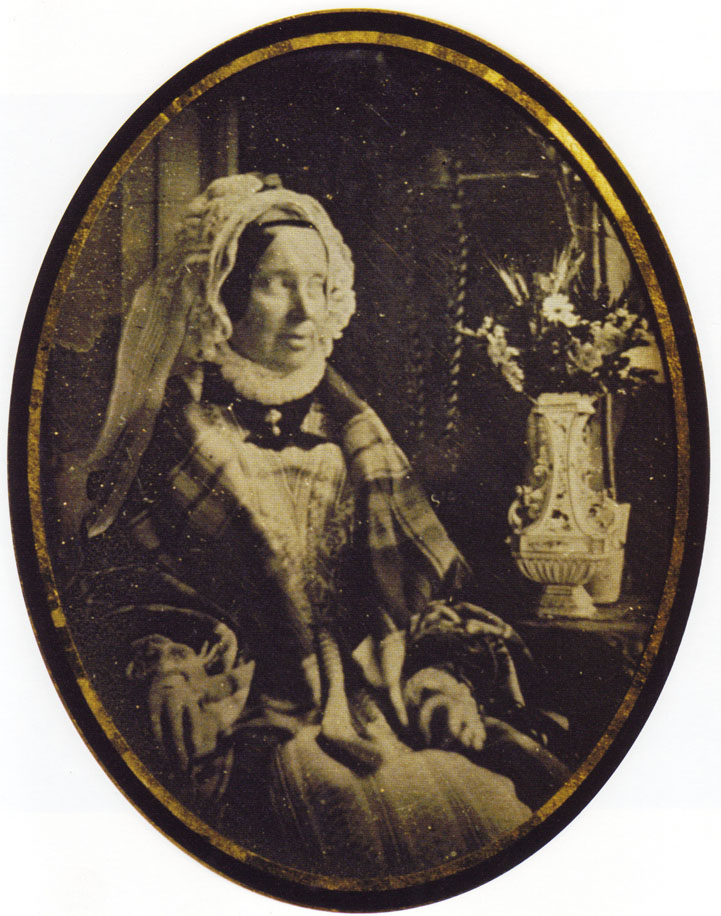
มารี หลุยส์ ดัชเชสแห่งปาร์มา

| name = มารี ลูซิอา
| title = เคาน์เตสแห่งไนป์ปูร์กเคาน์เตสแห่งบอมแบลลส์
| image = Maria Luigia dagherrotipo.jpg
| caption = พระฉายาลักษณ์หายากจากกระบวนการดาแกโรไทป์ของพระนางมารี ลูซิอา ฉายในปี ค.ศ. 1847 ปีที่สิ้นพระชนม์
| succession = ดยุกแห่งปาร์มา|ดัสเชสแห่งปาร์มา ปิอาเซนซา และกูแอสตัลลา
| reign = 11 เมษายน 1814 – 17 ธันวาคม 1847
| predecessor = ฌ็อง-ฌัก-เรฌิส เดอ ก็องบาเซแร็ส|ฌ็อง-ฌัก-เรฌิส ชาร์ล-ฟร็องซัว เลอบรัน|ชาร์ล-ฟร็องซัว โปลีน โบนาปาร์ต|โปลีน
| successor = การ์โลที่ 3 ดยุกแห่งปาร์มา|การ์โลที่ 3 ฟรานเซสโกที่ 5 ดยุกแห่งโมเดนน|ฟรานเซสโกที่ 5
| succession1 = รายพระนามพระมเหสีในพระมหากษัตริย์ฝรั่งเศส|จักรพรรดินีแห่งฝรั่งเศส รายพระนามคู่อภิเษกสมรสในพระมหากษัตริย์อิตาลี|สมเด็จพระราชินีแห่งอิตาลี
| reign-type1 = ดำรงพระยศ
| reign1 = 18 พฤษภาคม 1804 – 10 มกราคม 1810
| predecessor1 = โฌเซฟีน เดอ โบอาร์แน
| successor1 = มารี-เตแรซแห่งฝรั่งเศส เออเฌนี เดอ มอนตีโค มาร์เกรีตาแห่งซาวอย
| birth_place = พระราชวังโฮฟบวร์ค เวียนนา อาร์ชดัชชีออสเตรีย จักรวรรดิโรมันอันศักดิ์สิทธิ์
| death_place = ปาร์มา ดัชชีปาร์มา
| burial_place = วัดคาปูชิน
| birth_style = ประสูติ
| house = ราชวงศ์ฮาพส์บวร์ค|ฮาพส์บวร์ค-ลอแรน
| father = จักรพรรดิฟรันทซ์ที่ 2 แห่งจักรวรรดิโรมันอันศักดิ์สิทธิ์|จักรพรรดิฟรันทซ์ที่ 2
| mother = มาเรีย เทเรซา แห่งนาโปลีและซิซิลี|จักรพรรดินีมาเรีย เทเรซา
| issue = นโปเลียนที่ 2|จักรพรรดินโปเลียนที่ 2 แห่งฝรั่งเศส เคาน์เตสอัลแบร์ทีนแห่งไนปปูร์ก วิลเฮล์ม อัลแบร์ทที่ 1 เจ้าชายแห่งมอนเตนูโอโว|เจ้าชายวิลเฮล์ม อัลแบร์ทที่ 1 แห่งมอนเตนูโอโว เคาน์เตสมาธิลด์แห่งไนปปูร์ก
| religion = โรมันคาทอลิก
| full name = มารีอา ลูโดวิกา เลโอพ็อลดินา ฟรันซิสกา เทเรซ โยเซฟา ลูซิอา
| signature = Signatur Marie-Louise von Österreich.PNG
| death_style = สิ้นพระชนม์
อาร์ชดัชเชสมารี ลูซิอา แห่งออสเตรีย () ทรงเป็นเจ้าหญิงออสเตรียในราชวงศ์ฮาพส์บวร์ค ก่อนที่จะทรงอภิเษกสมรสกับนโปเลียน โบนาปาร์ต|จักรพรรดินโปเลียนที่ 1 แห่งฝรั่งเศส เพื่อกระชับความสัมพันธ์ระหว่างประเทศของจักรวรรดิฝรั่งเศส และจักรวรรดิโรมันอันศักดิ์สิทธิ์ พระนางเป็นมเหสีองค์ที่สองของนโปเลียน จึงทรงได้รับการสถาปนาเป็นจักรพรรดินีแห่งฝรั่งเศสในพระนาม มารี หลุยส์ ()
ในปี 1817 หลังจากนโปเลียนสิ้นอำนาจอย่างถาวรและถูกเนรเทศไปเกาะเซนต์เฮเลนา พระนางยังคงได้รับคำนำหน้าเป็นสมเด็จจักรพรรดินี นอกจากนี้ เนื่องจากพระนางเป็นเชื้อพระวงศ์ออสเตรียฝ่ายผู้ชนะ ทำให้ทรงได้รับพระยศเป็นดัชเชสผู้ครองปาร์มา ปิอาเซนซา และกูแอสตัลลา สามนครรัฐในคาบสมุทรอิตาลี
== พระราชประวัติ ==
อาร์ชดัชเชสมาเรีย ลูเซียทรงประสูติเมื่อวันที่ 12 ธันวาคม พ.ศ. 2334 ณ กรุงเวียนนา ในจักรวรรดิโรมันอันศักดิ์สิทธิ์ เป็นพระราชธิดาองค์โตในจักรพรรดิฟรันซ์ที่ 2 แห่งโรมันอันศักดิ์สิทธิ์ (พระราชโอรสในสมเด็จพระจักรพรรดิลีโอโพลด์ที่ 2 แห่งโรมันอันศักดิ์สิทธิ์) และพระมเหสีองค์ที่ 2 ของพระองค์ มาเรีย เทเรซา แห่งเนเปิลส์และซิซิลี เมื่อทรงพระเยาว์ พระองค์ทรงได้รับการศึกษาด้านภาษาจากครูผู้สอนชาวเยอรมัน ตามพระบัญชาของพระราชชนกและพระราชชนนี ดังนั้น พระองค์จึงทรงสามารถตรัสและทรงอักษรเป็นภาษาอังกฤษ ภาษาฝรั่งเศส ภาษาอิตาลี ภาษาละติน และภาษาสเปน เป็นต้น
== สมเด็จพระจักรพรรดินีแห่งฝรั่งเศส ==
เมื่อวันที่ 11 มีนาคม พ.ศ. 2353 อาร์ชดัชเชสมาเรีย ลูเซีย ซึ่งขณะนั้นมีพระชันษา 18 ชันษา ทรงเข้าพิธีอภิเษกสมรสกับนโปเลียน โบนาปาร์ต|จักรพรรดินโปเลียนที่ 1 แห่งฝรั่งเศส โดยพระองค์ทรงเป็นตัวแทนของการสร้างสัมพันธไมตรีระหว่างจักรวรรดิออสเตรีย และจักรวรรดิฝรั่งเศส พระราชพิธีอภิเษกสมรสถูกจัดขึ้น ณ มหาวิหารพระราชวังลูฟว์ กรุงปารีส โดยจักรพรรดินโปเลียนทรงให้เหตุผลในการอภิเษกสมรสกับอาร์ชดัชเชสแห่งราชวงศ์ฮาพส์บวร์ค ซึ่งเป็นราชวงศ์ที่เก่าแก่ที่สุดราชวงศ์หนึ่ง เพื่อในการเพิ่มศักยภาพและความยิ่งใหญ่ทัดเทียมราชวงศ์ต่าง ๆ ในยุโรป โดยก่อนหน้านี้ นโปเลียนเคยทรงทูลขออภิเษกสมรสกับแกรนด์ดัชเชสแอนนา พาฟลอฟนาปแห่งรัสเซีย|แกรนด์ดัชเชสแอนนา พาฟลอฟนา ซึ่งเป็นพระขนิษฐาในจักรพรรดิอเล็กซานเดอร์ที่ 1 แห่งรัสเซีย โดยพระองค์ทรงปฏิเสธที่จะอภิเษกสมรสกับนโปเลียน
หลังจากทั้ง 2 พระองค์ทรงอภิเษกสมรสแล้ว อาร์ชดัชเชสมารี ลูเซีย ก็ทรงได้รับการสถาปนาเป็นสมเด็จพระจักรพรรดินีมารี หลุยส์แห่งฝรั่งเศส (The Empress Marie Louise of the French) และเมื่อวันที่ 20 มีนาคม พ.ศ. 2354 พระองค์ทรงให้ประสูติกาลพระราชโอรส 1 พระองค์ จักรพรรดินโปเลียนทรงพระราชทานพระนามพระราชโอรสองค์เดียวของพระองค์ว่า นโปเลียนที่ 2|นโปเลียน ฟรองซัวส์ โจเซฟ ชาร์ลส์ โบนาปาร์ต
สมเด็จพระจักรพรรดินีมารี หลุยส์ทรงดำรงตำแหน่งเป็นผู้สำเร็จราชการแทนพระองค์ตั้งแต่เดือนเมษายน ถึง เดือนธันวาคม พ.ศ. 2355 ขณะที่พระราชสวามีของพระองค์ทรงนำกองทัพไปรบกับจักรวรรดิรัสเซีย และทรงดำรงตำแหน่งผู้สำเร็จราชการแทนพระองค์อีกครั้งเมื่อพระราชสวามีทรงนำกองทัพไปรบกับปรัสเซีย รวมทั้งกลุ่มในประเทศเยอรมัน เมื่อเดือนเมษายน พ.ศ. 2356 ถึง เดือนมกราคม พ.ศ. 2357 หลังจากสงครามเสร็จสิ้นแล้ว ผลปรากฏว่าฝรั่งเศสพ่ายแพ้สงครามทั้งหมด นโปเลียนจึงทรงสละราชสมบัติเมื่อวันที่6 เมษายน พ.ศ. 2357 และทรงอพยพไปที่เกาะเอลบา ประเทศอิตาลี ส่วนสมเด็จพระจักรพรรดินีมารี หลุยส์ก็เสด็จกลับประเทศออสเตรีย แล้วก็ไม่ทรงเห็นพระราชสวามีของพระองค์อีกเลย
== ดัชเชสแห่งปาร์มา ==
หลังจากที่นโปเลียนสละราชสมบัติเมื่อเดือนเมษายน พ.ศ. 2357 แล้ว สมเด็จพระจักรพรรดินีมารี หลุยส์และพระราชโอรสองค์เดียวก็ทรงอพยพจากกรุงปารีสไปยังเมืองบลอยส์ จากนั้นก็อพยพต่อไปยังกรุงเวียนนา ในการประชุมสนธิสัญญาฟอนเท็นเนอโบลว์ เมื่อวันที่11 เมษายน พ.ศ. 2357 ได้ลงมติเป็นเอกฉันท์ว่า อนุญาตให้พระองค์ใช้พระราชอิสริยยศสมเด็จพระจักรพรรดินีได้ และยังให้พระองค์เป็นองค์พระประมุขแห่งแคว้นปาร์มา ปิอาเซนซ่า และกูแอสตาลล่า และให้พระราชโอรสของพระองค์เป็นองค์รัชทายาทอีกด้วย อย่างไรก็ตาม เมื่อปี พ.ศ. 2358 การประชุมใหญ่แห่งเวียนนา ได้นำพระราชอิสริยยศของดัชเชสแห่งปาร์มา มาเป็นหัวข้อในการประชุม ในการประชุมมีมติเป็นเอกฉันท์ว่า หลังจากที่พระองค์ทรงสิ้นพระชนม์แล้ว จะทำการคัดเลือกพระบรมวงศานุวงศ์ที่เหมาะสมแก่การสืบราชบัลลังก์ต่อ โดยเมื่อปีพ.ศ. 2360 มีการทำสนธิสัญญาว่า จะยกแคว้นทั้งหมดให้กับพระบรมวงศานุวงศ์แห่งราชวงศ์บูร์บง อย่างในปี พ.ศ. 2387 แคว้นกูแอสตาลล่าได้ถูกผนวกเข้ากับแคว้นโมเดน่า
== อภิเษกสมรสครั้งใหม่ ==
เมื่อปี พ.ศ. 2364 ซึ่งหลังจากที่นโปเลียนสิ้นพระชนม์ 4 เดือน สมเด็จพระจักรพรรดินีมารี หลุยส์ก็ทรงอภิเษกสมรสอีกครั้งกับ เคานต์อดัม อัลเบิร์ตแห่งไนปเปร์ก โดยทั้ง 2 มีพระโอรส 1 พระองค์ และพระธิดา 2 พระองค์ ซึ่งพระโอรสและพระธิดา 2 พระองค์แรกได้ประสูติก่อนที่ทั้ง 2 พระองค์จะทรงอภิเษกสมรสกัน
* เคานเตสอัลเบอร์ไทน์แห่งมอนเตนูโว (พ.ศ. 2330 – พ.ศ. 2410) สมรสกับเคานต์ลุยกิ ซานวิเทลแห่งฟอนทาเนลลาโต
* เคานต์วิลเฮล์ม อัลเบรชท์แห่งมอนเตนูโว (พ.ศ. 2362 – พ.ศ. 2438) ภายหลังได้รับเลื่อนพระอิสริยยศเป็นเจ้าชายแห่งมอยเตนูโว (The Prince of Montenuovo) สมรสกับเคานเตสจูเลียนา บัธเธียนาแห่งเนเมทูยาร์
* เคานเตสมาธิลด์แห่งมอนเตนูโว (พ.ศ. 2365 – พ.ศ. 2443) ไม่ทรงอภิเษกสมรส
และเมื่อปี พ.ศ. 2377 พระองค์ทรงอภิเษกสมรสอีกครั้งกับ มาร์ควิสมาร์ค มารีแห่งบอมแบลล์ โดยทั้ง 2 ทรงไม่มีพระบุตรด้วยกัน
== สิ้นพระชนม์ ==
ไฟล์:Marie Louise Empress.jpg|thumb|right|200px|พระสาทิสลักษณ์ของพระนางมารีหลุยส์ราว ค.ศ. 1812
มารี หลุยส์ทรงสิ้นพระชนม์เมื่อวันที่ 17 ธันวาคม พ.ศ. 2390 ณ แคว้นปาร์มา สิริพระชนมพรรษาได้ 56 พรรษา พระศพของพระองค์ถูกย้ายจากปาร์มามายังเวียนนา เพื่อทำการฝังพระศพไว้ที่วิหารฮาพส์บวร์ค ซึ่งเป็นที่ฝังพระศพพระบรมวงศานุวงศ์ออสเตรียมาช้านาน
== พระราชอิสริยยศ ==
* 12 ธันวาคม พ.ศ. 2334 - 13 เมษายน พ.ศ. 2350: อาร์ชดัชเชสมาเรีย ลูซีอาแห่งออสเตรีย ("Her Royal Highness" Archduchess Maria Lucia of Austria)
* 13 เมษายน พ.ศ. 2350 - 11 มีนาคม พ.ศ. 2353: อาร์ชดัชเชสมาเรีย ลูเซียแห่งออสเตรีย เจ้าฟ้าหญิงแห่งฮังการี และโบฮีเมีย ("Her Imperial Highness" The Archduchess of Austria, the Princess Royal of Hungary and Bohemia)
* 11 มีนาคม พ.ศ. 2353 - 6 เมษายน พ.ศ. 2357: สมเด็จพระจักรพรรดินีแห่งฝรั่งเศส ("Her Imperial Majesty" The Empress of the French)
* 6 เมษายน พ.ศ. 2357 - 17 ธันวาคม พ.ศ. 2390: อาร์ชดัชเชสมาเรีย ลูซีอา, ดัชเชสแห่งปาร์มา ปิอาเซนซ่า และกูแอสตาลล่า ("Her Royal Highness" Archduchess Maria Lucia, Duchess of Parma, Piacenza, and Guastalla)
นอกจากนี้ พระองค์ยังทรงได้รับพระยศเป็น เคานเตสแห่งไนป์เปิร์ก (Countess of Neipperg) และ เคานเตสแห่งบอมแบลลส์ (Countess of Bombelles) จากการอภิเษกสมรสทั้ง 2 ครั้งด้วย
== ราชตระกูล ==
== อ้างอิง ==
* Schom, Alan. Napoleon Bonaprate
* Markham, Felix, Napoleon
== แหล่งข้อมูลอื่น ==
* The Empress Maire Louise
* The Story of the Empress Marie Louise

หมวดหมู่:ราชวงศ์ฮาพส์บวร์ค-ลอแรน
หมวดหมู่:จักรพรรดินีฝรั่งเศส
หมวดหมู่:ราชินีแห่งฝรั่งเศส
หมวดหมู่:ราชวงศ์โบนาปาร์ต
หมวดหมู่:ดัชเชสแห่งโมเดนา
หมวดหมู่:บุคคลจากเวียนนา
หมวดหมู่:ราชินีแห่งอิตาลี
หมวดหมู่:ผู้สำเร็จราชการแทนพระองค์ที่เป็นสตรี
หมวดหมู่:เจ้าหญิงโบฮีเมีย
หมวดหมู่:ดยุกแห่งปาร์มา
หมวดหมู่:ดยุกแห่งปีอาเซนซา
หมวดหมู่:พระราชธิดาในสมเด็จพระจักรพรรดิ
หมวดหมู่:พระราชธิดาในพระมหากษัตริย์
หมวดหมู่:พระราชบุตรในจักรพรรดิฟรันทซ์ที่ 2 และ 1